Himalayan buzzard

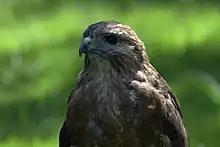
Buteo refectus (Dali Falconer Education and Raptor Conservation Centre)

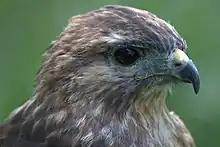
Buteo refectus (Dali Falconer Education and Raptor Conservation Centre)

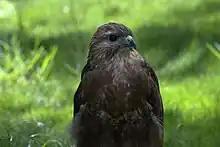
Buteo refectus (Dali Falconer Education and Raptor Conservation Centre)

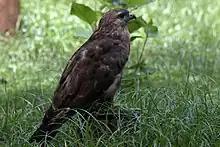
Buteo refectus (Dali Falconer Education and Raptor Conservation Centre)

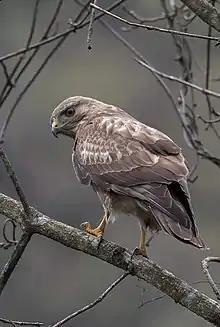
At Pangolakha Wildlife Sanctuary

The Himalayan buzzard (Buteo refectus) is a medium to large bird of prey that is sometimes considered a subspecies of the widespread common buzzard ("Buteo buteo"). It is native to the Himalayas in Nepal, India and adjacent mountains of southern China.